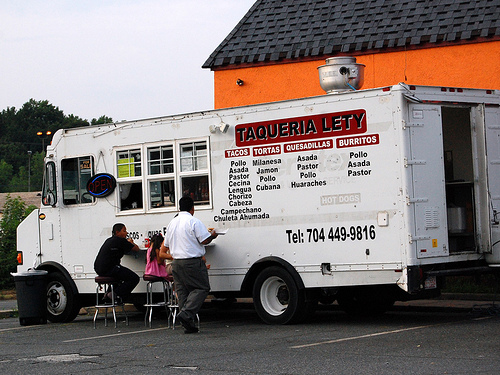
user: Given an image and a question. Answer the question in a short answer. Question: What kind of food truck is this? Short Answer:
assistant: mexican